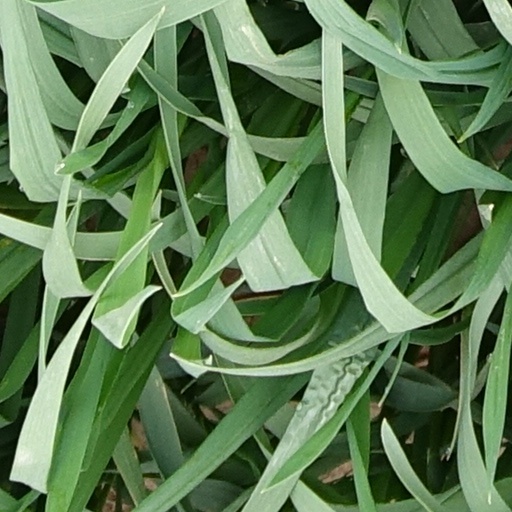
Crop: wheat